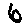
Label: 6